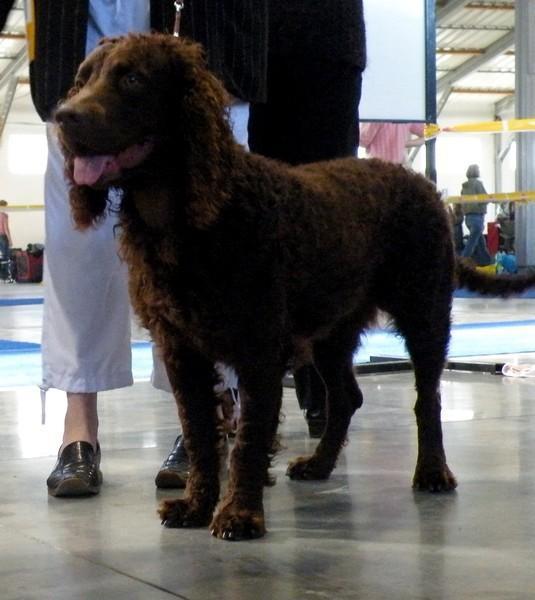
Sussex_spaniel